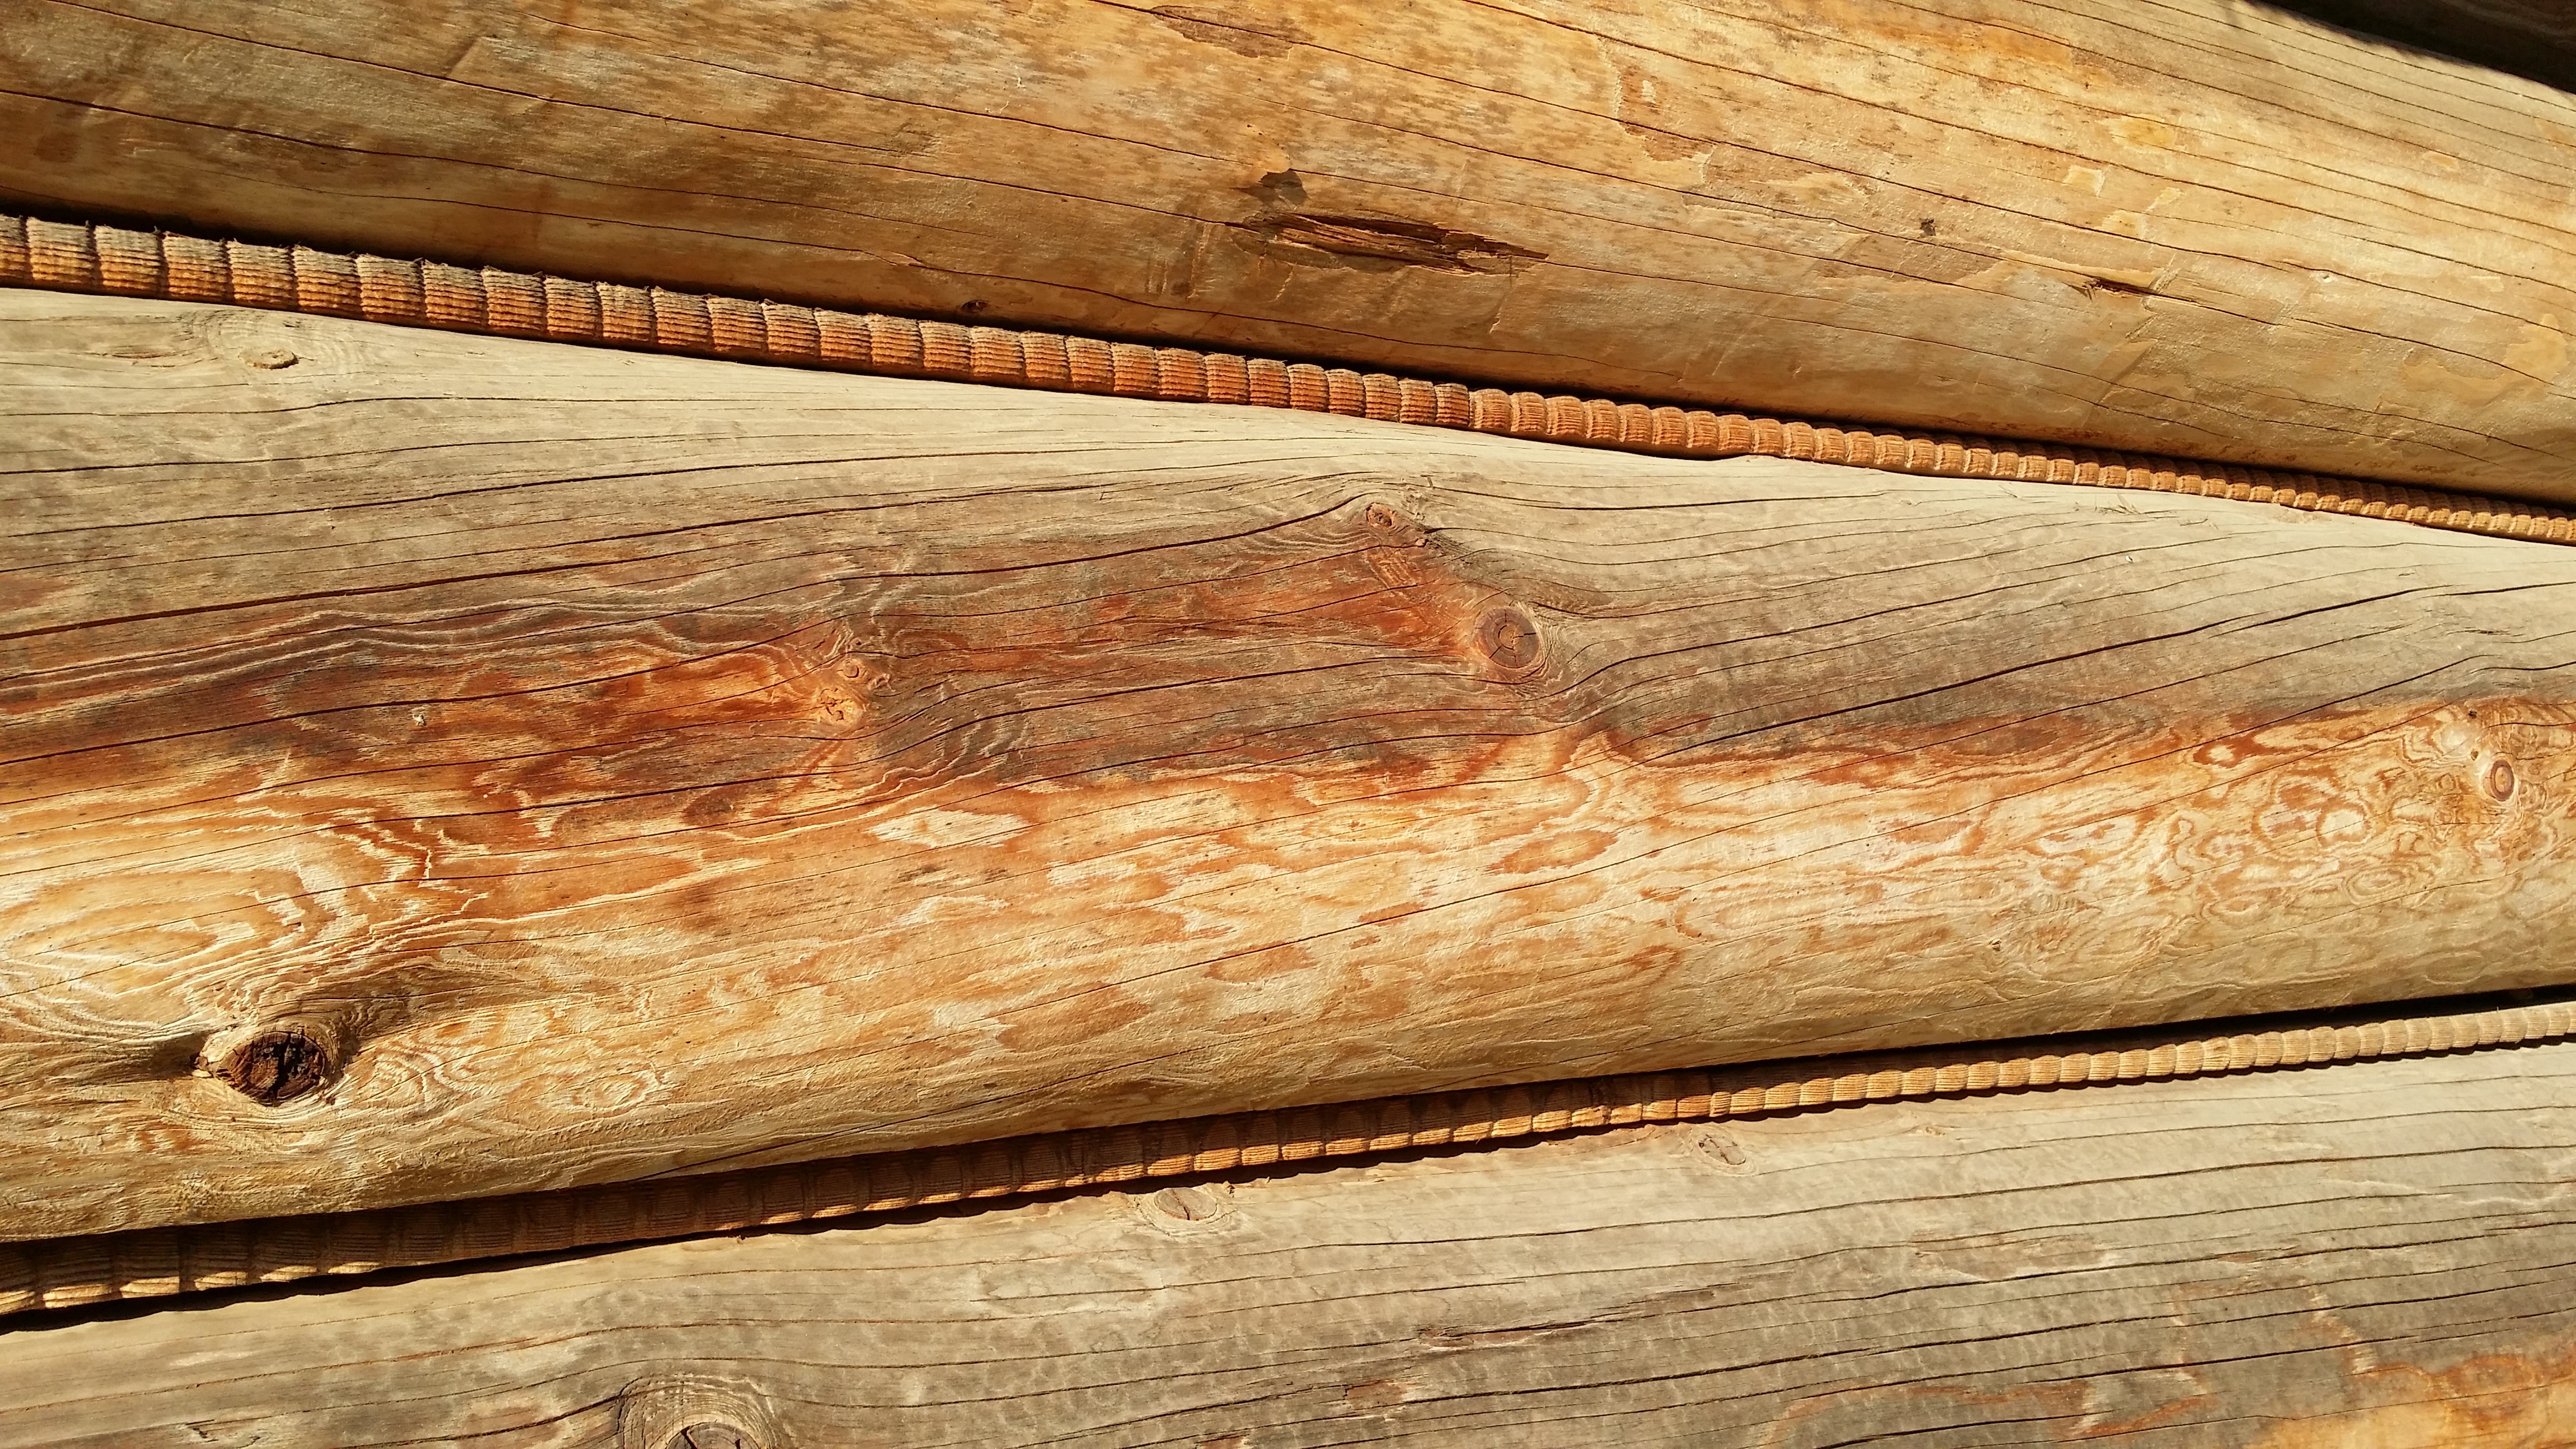
wood, plank, floor, old, beam, cottage, lumber, hardwood, carving, rural architecture, flooring, plywood, open air museum, man made object, wood stain